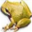
Label: frog